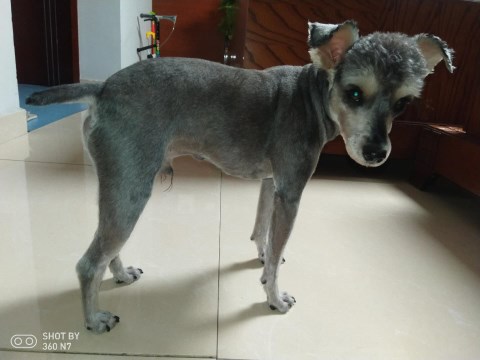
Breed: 2342-n000102-miniature_schnauzer